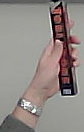
Product: toblerone_black